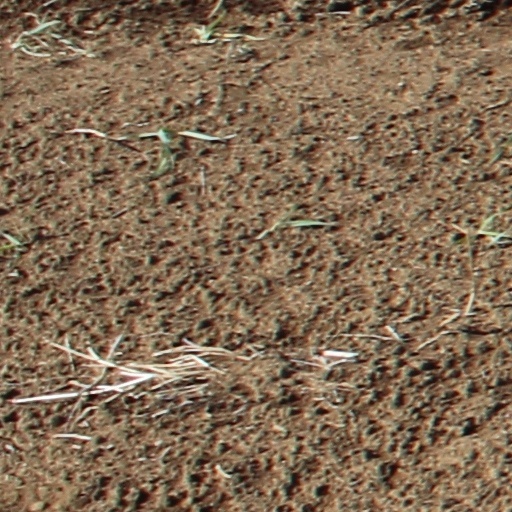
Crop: wheat